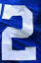
Number: 2